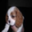
Label: dog